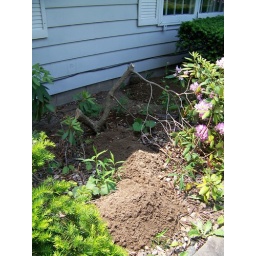
moving left over dirt to front of house to fill in and to plant MORE stuff